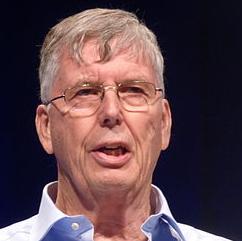
Age: 71